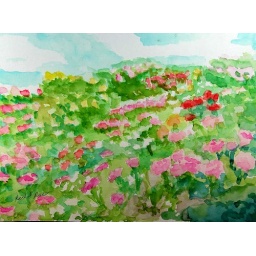
rose bed in topeka